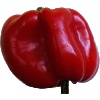
Label: Pepper Red 1